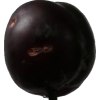
Label: plum